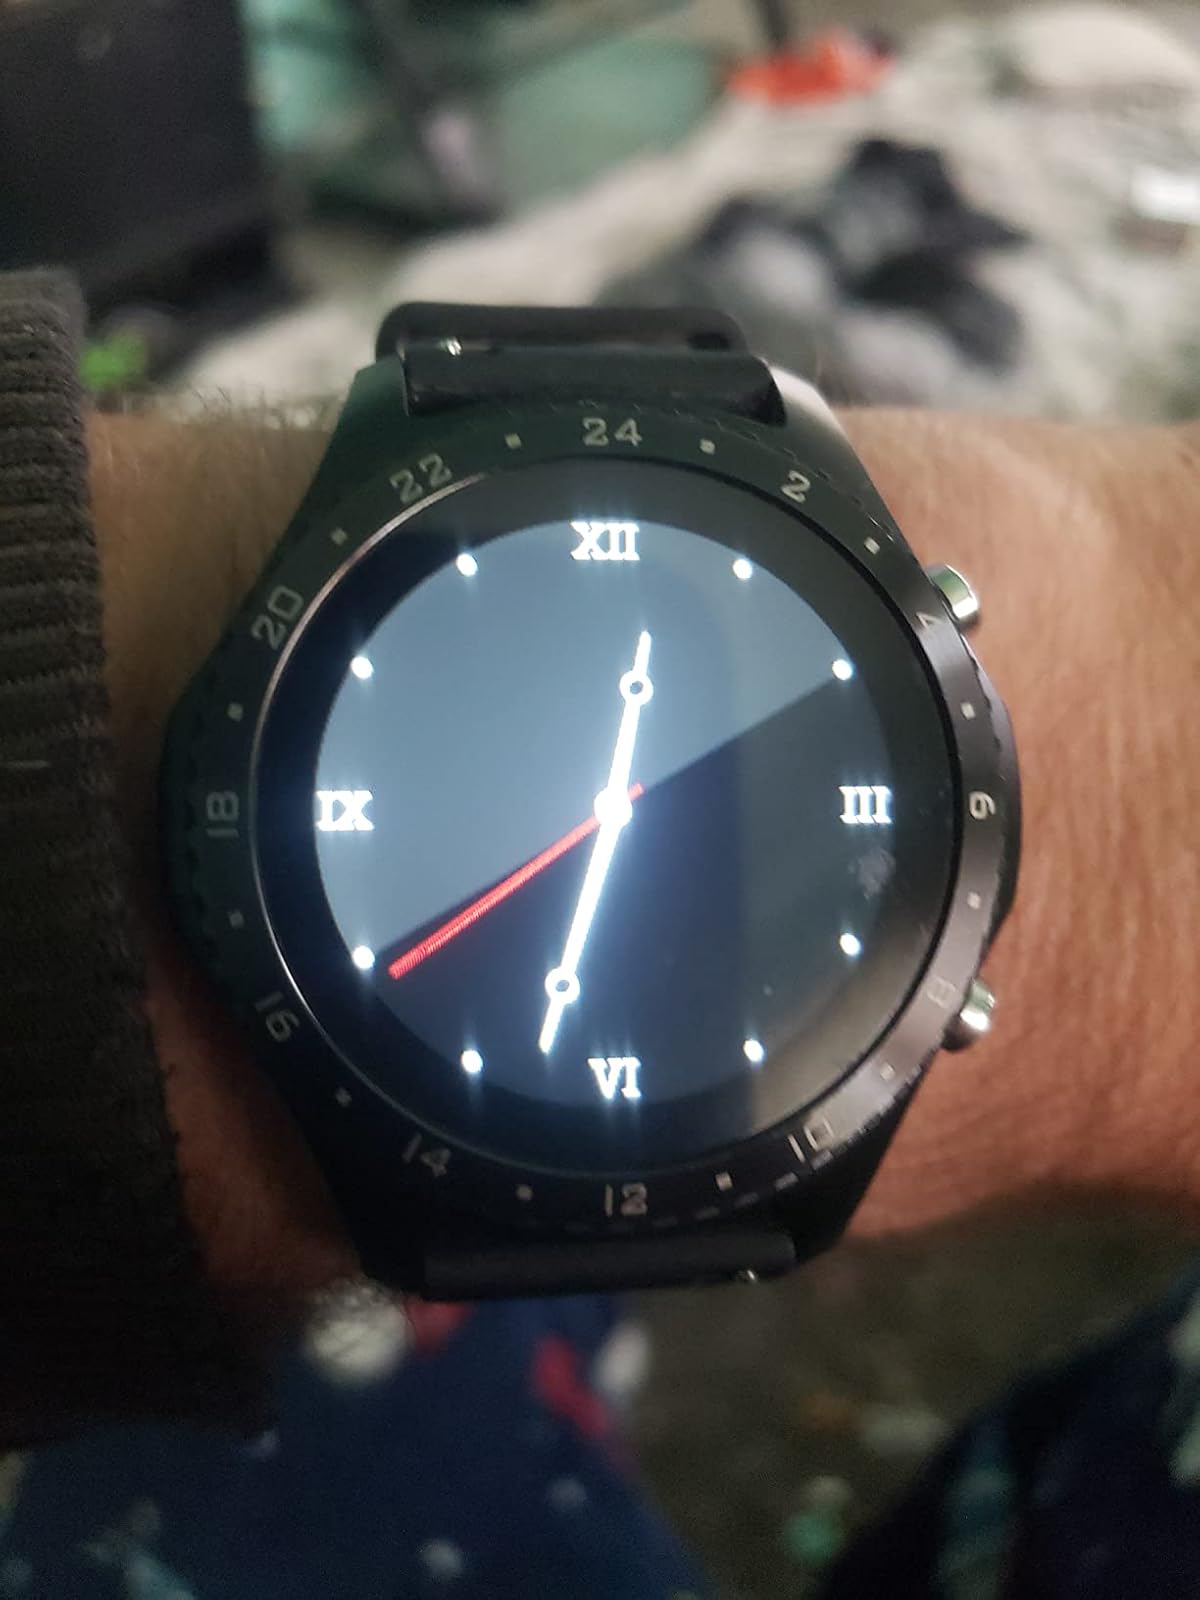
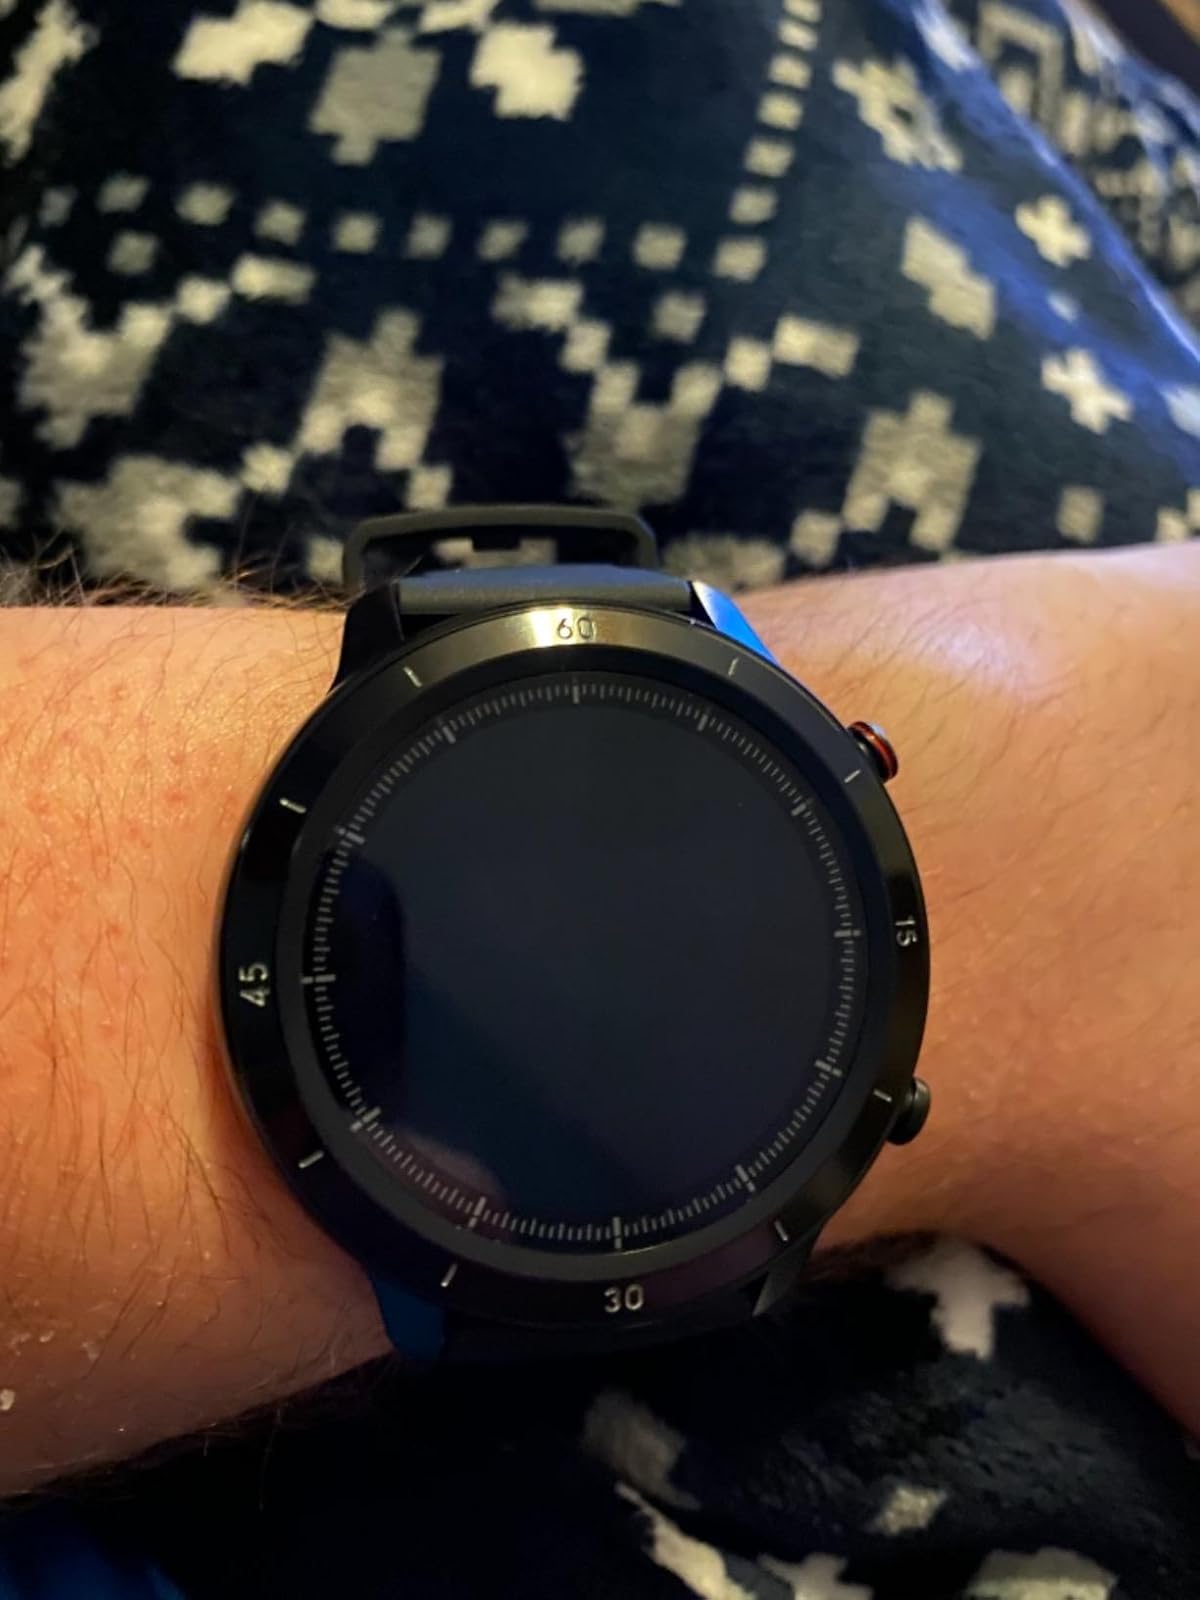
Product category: smartwatch
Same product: no